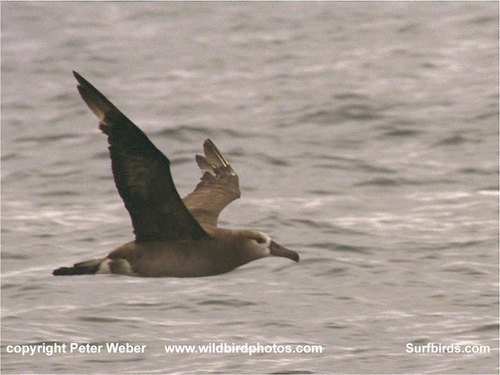
medium to large sized bird with a grey body and dark wings with white spots around the eyes and tails.
a medium sized brown bird with long wings and a long beak.
a medium sized bird with a bill that curves downward, with a brown body.
this gray bird has a white crown and a long but blunted beak.
medium to large brown and grey bird with long brown beak
this bird has wings that are brown and has a long billa charcoal colored bird with darker black wings and white areas near it's tail and beak.
this bird has a long pointed beak with a wide wingspan.
this bird is large with a mostly grey body with a slightly lighter tone and large bill.
this bird has wings that are grey and has a long bill
Species: Black Footed Albatross